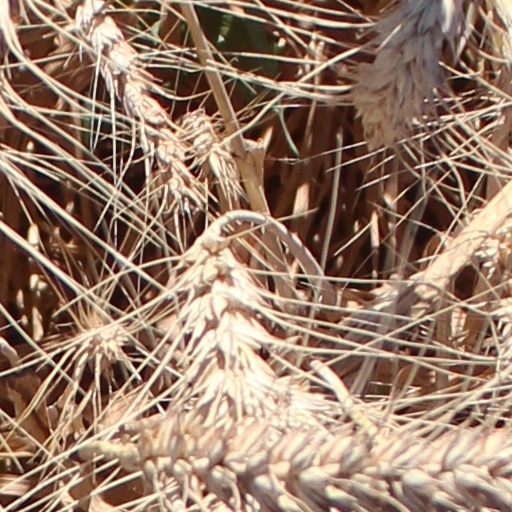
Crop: wheat